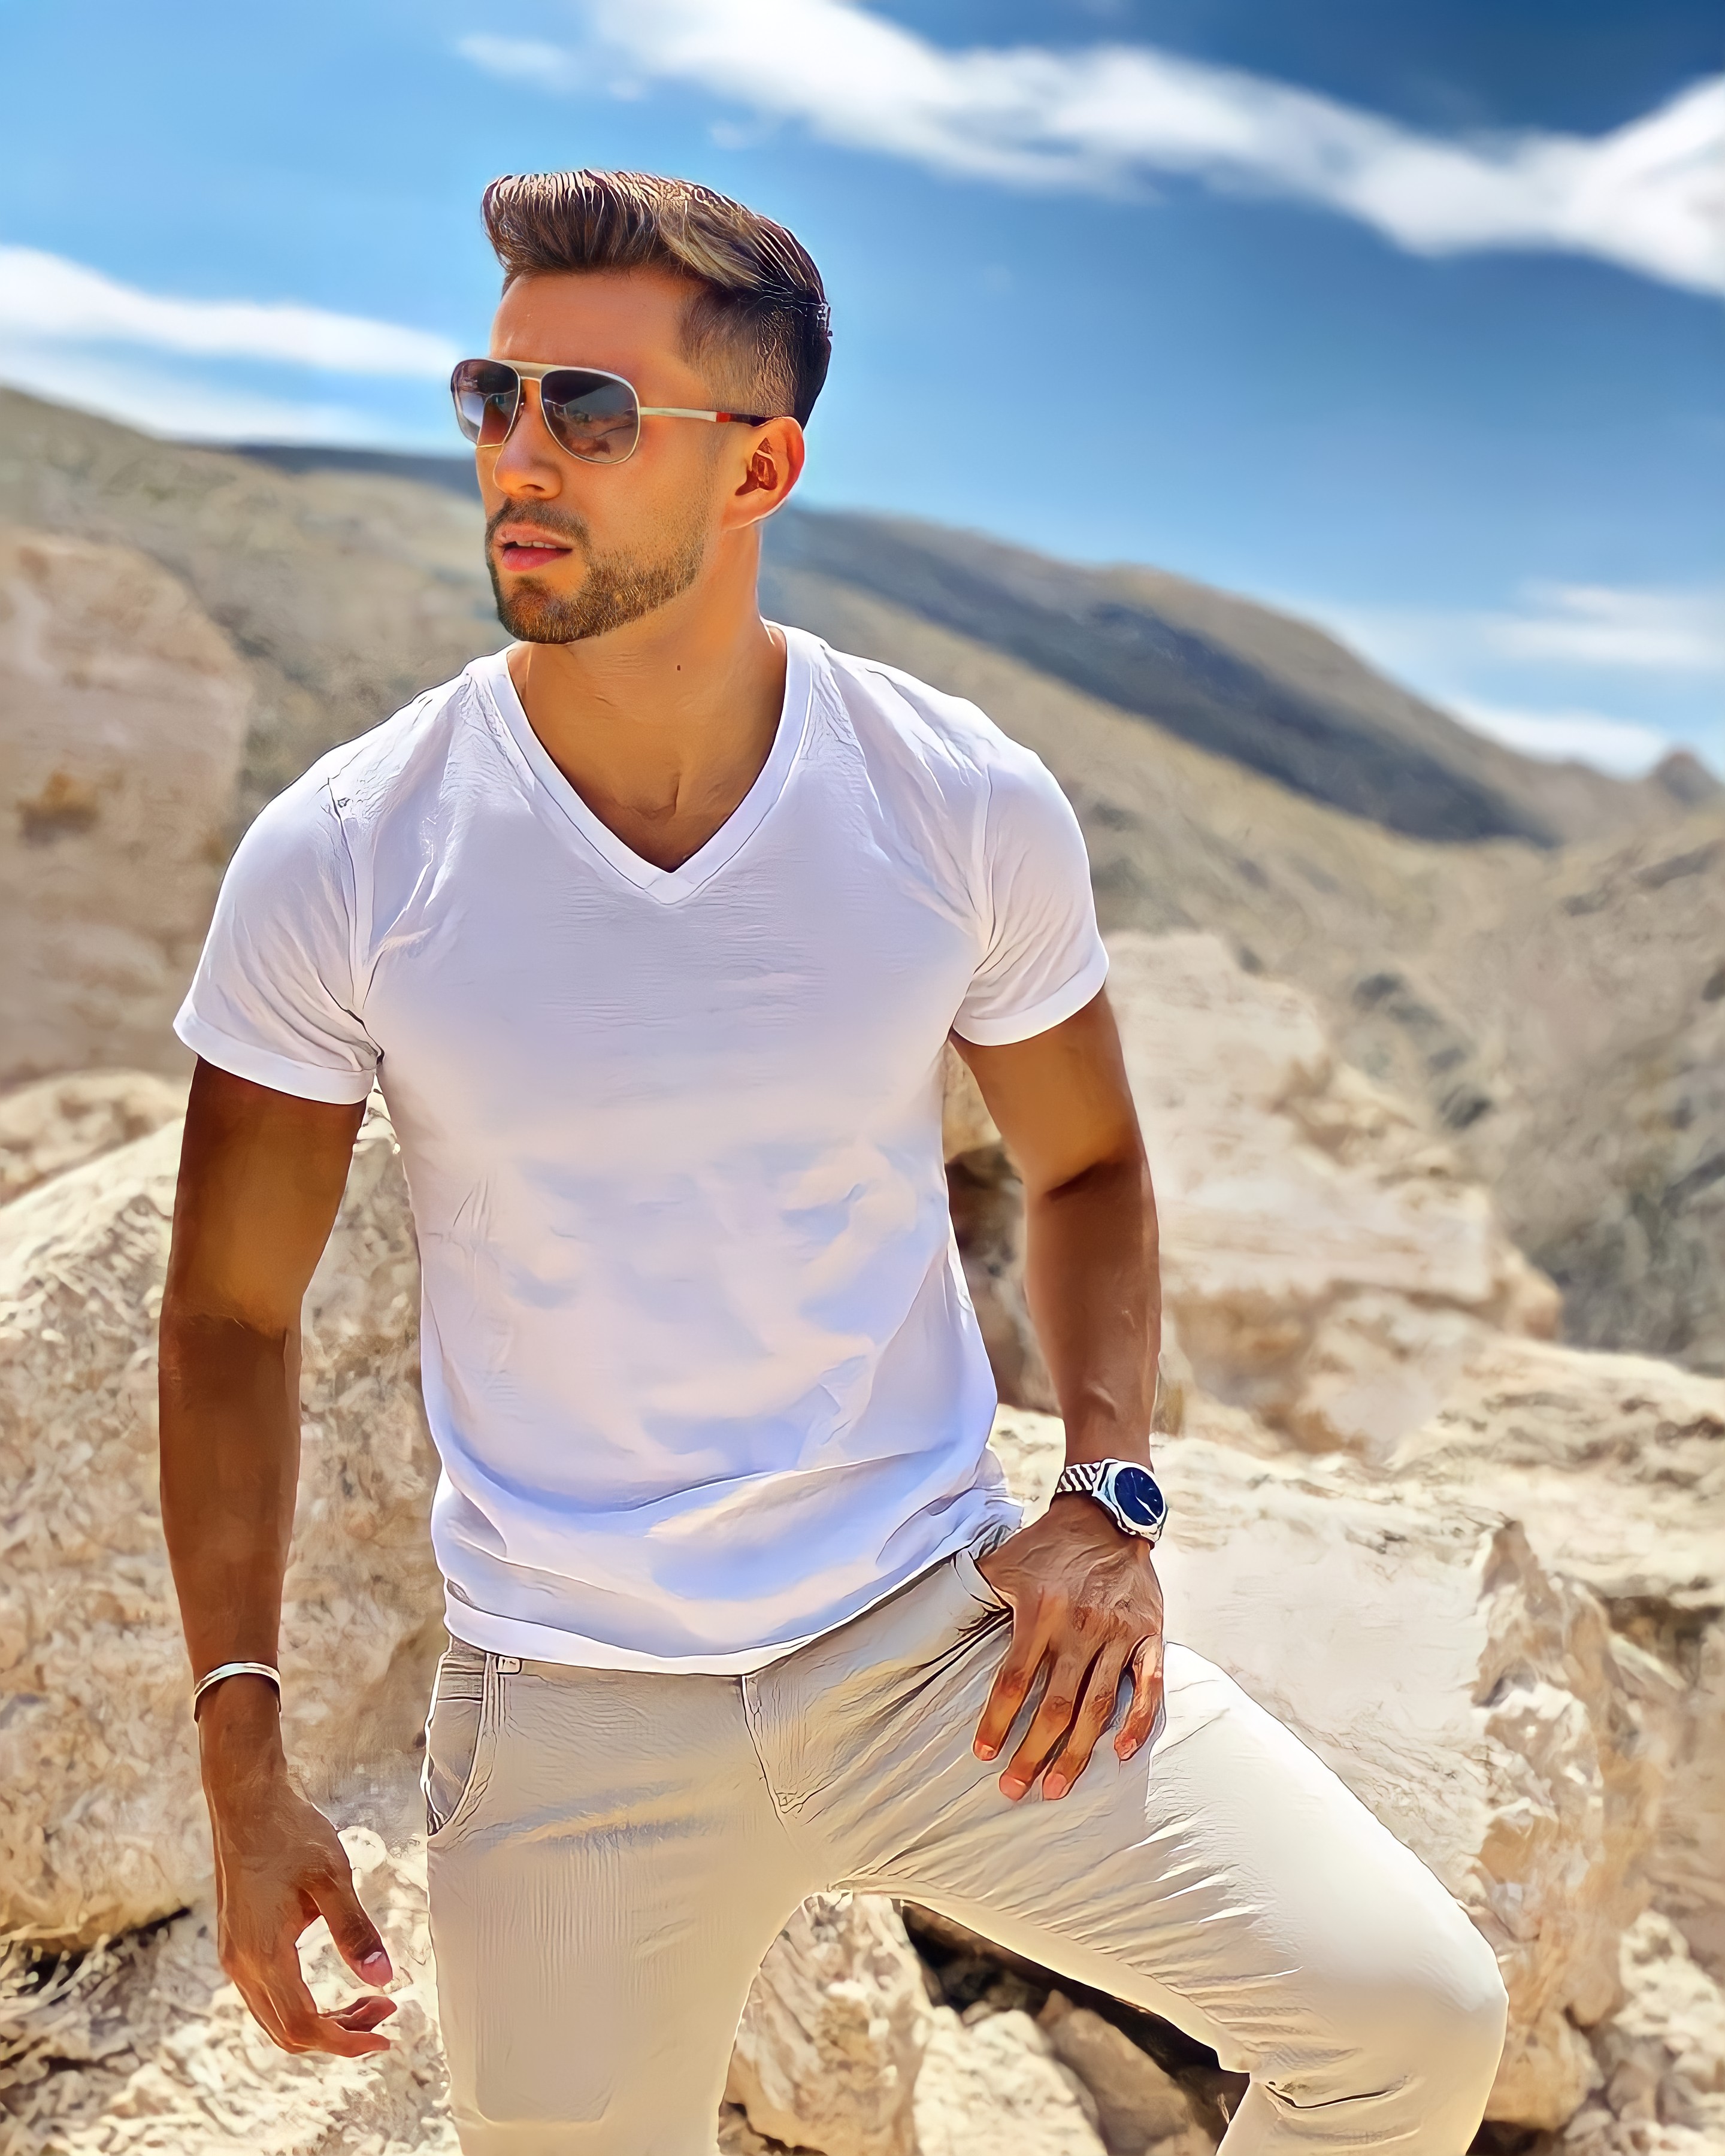
man, cute boy, beautiful man, mexican man, boy, rock, mountain, nature, sky, heaven, travel, vacation, t shirt, white t shirt, model, cloud, photograph, ecoregion, white, sunglasses, human, eyewear, vision care, neck, sleeve, goggles, happy, cool, summer, landscape, mountainous landforms, electric blue, street fashion, People in nature, leisure, fun, horizon, chest, aeolian landform, tourism, top, sitting, sand, wadi